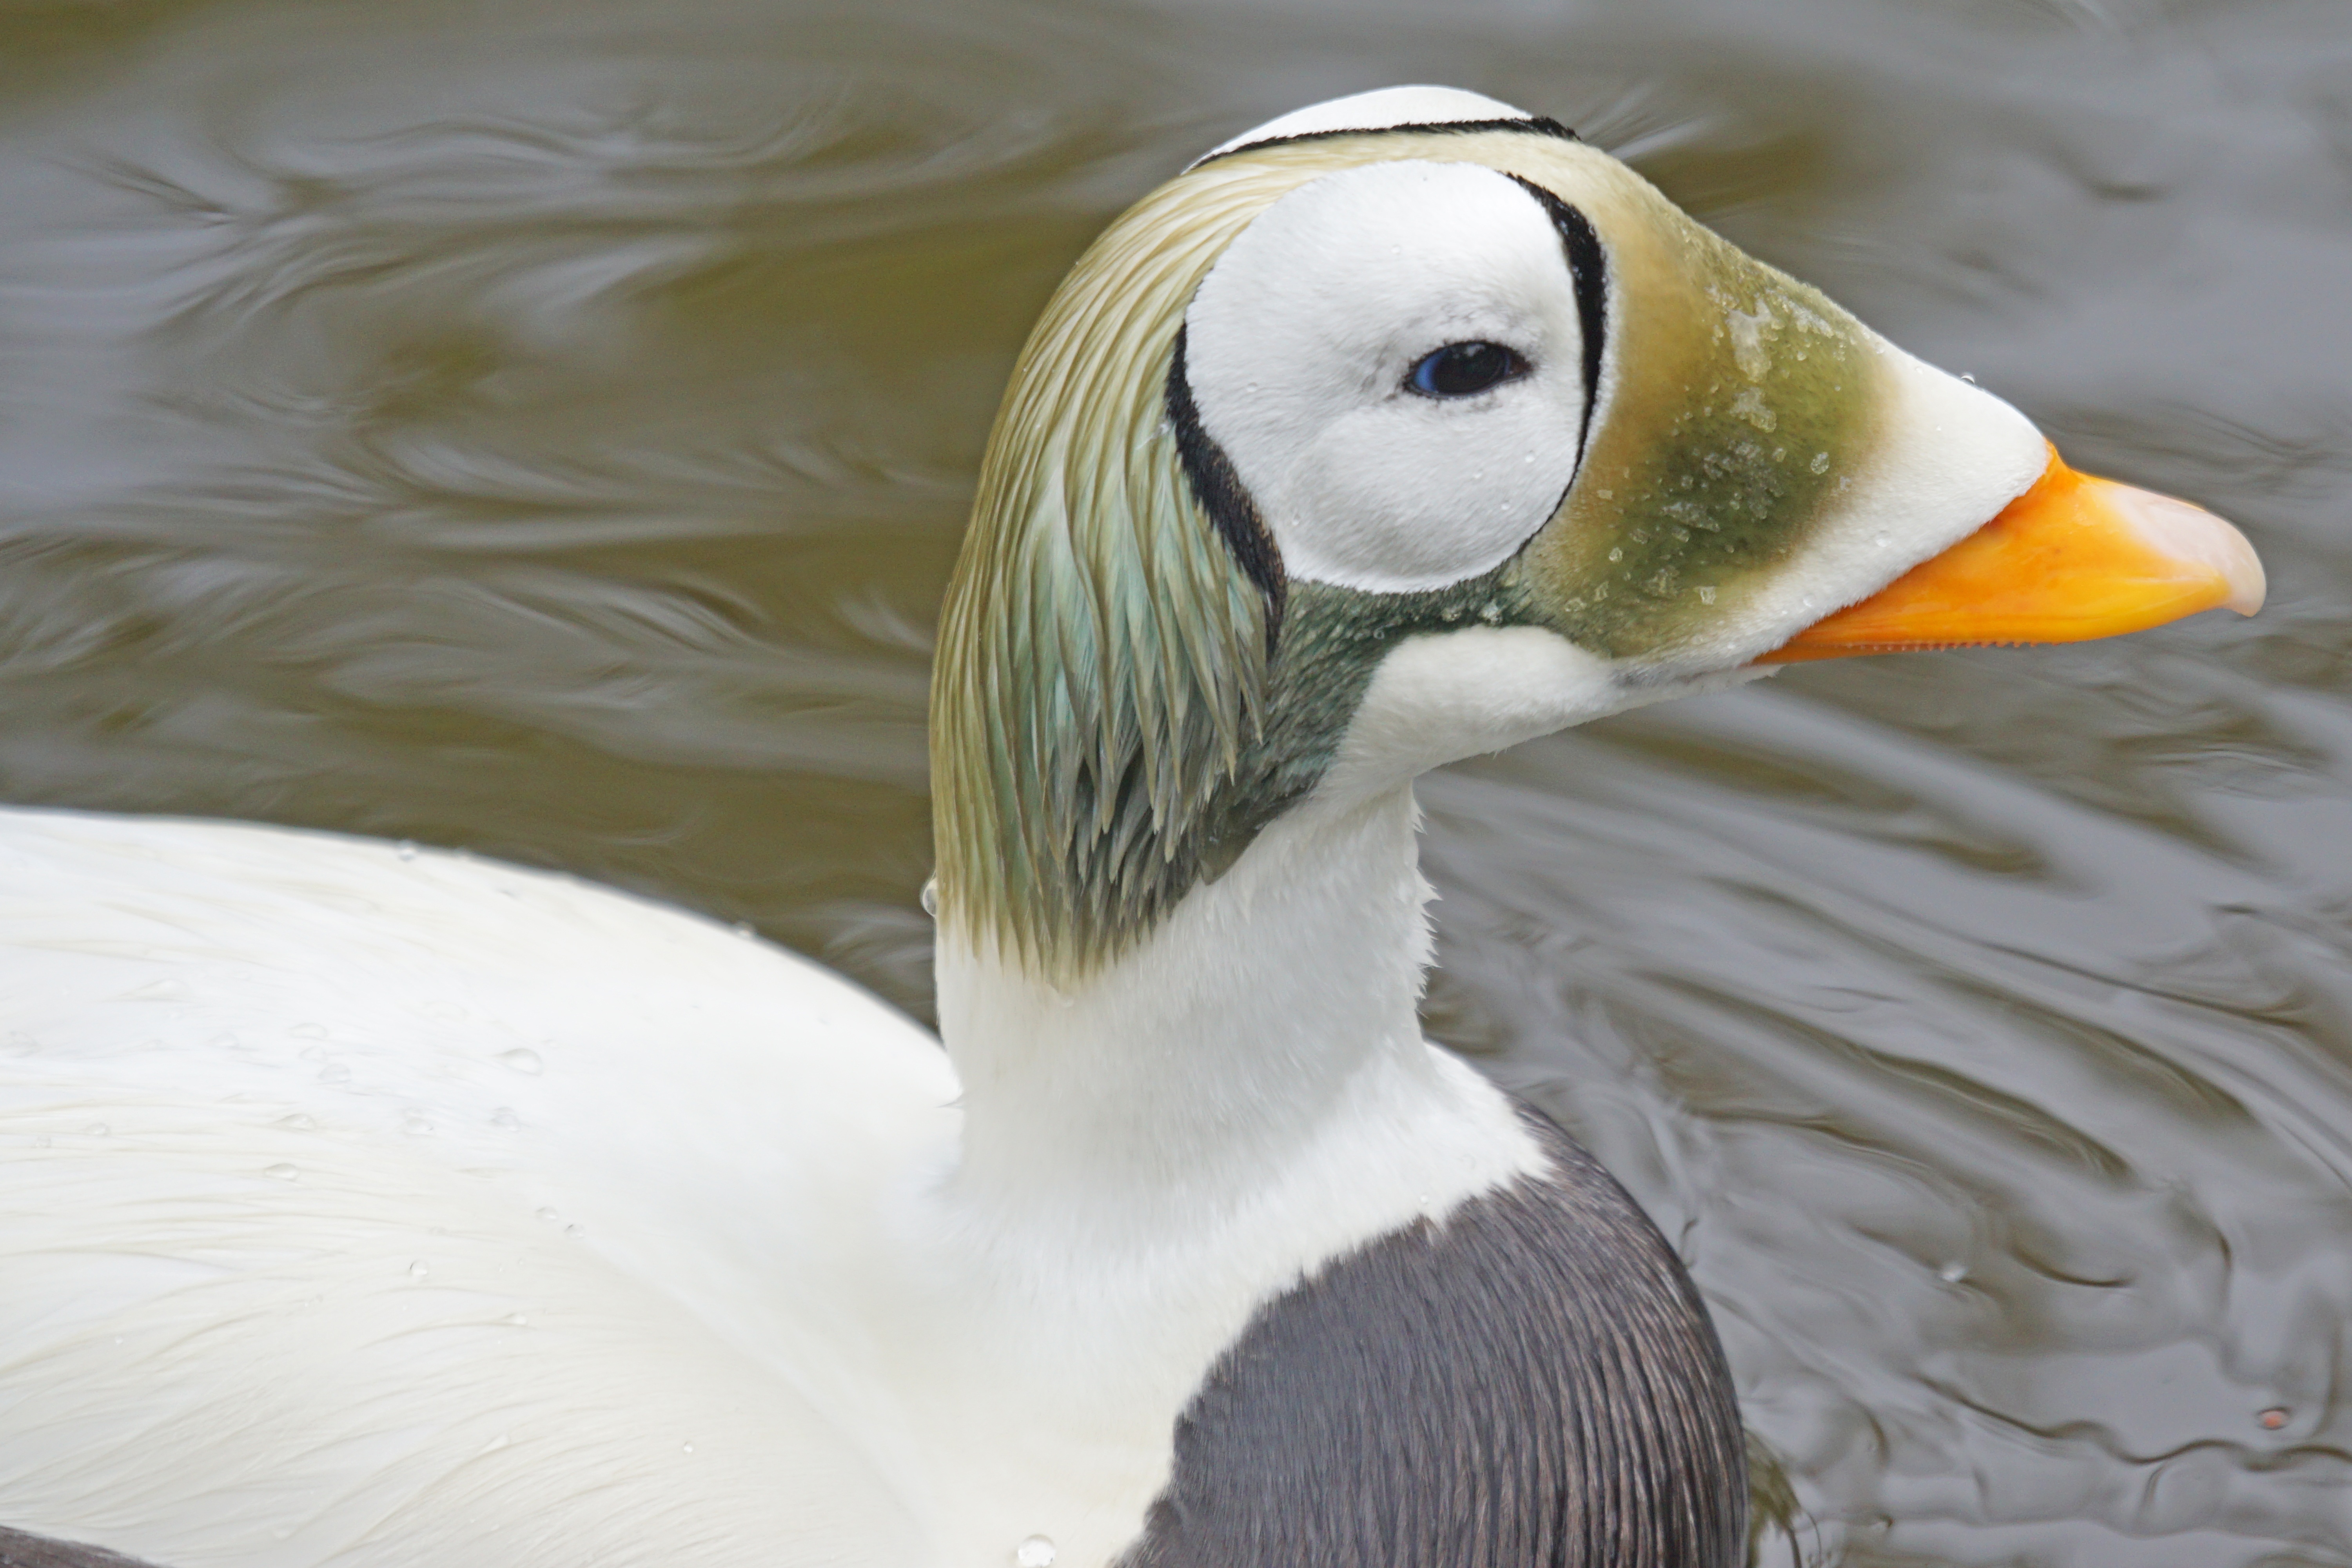
bird, wing, seabird, male, wildlife, portrait, beak, fauna, duck, vertebrate, down, elegant, waterfowl, water bird, wildlife photography, magpie, warming, duck bird, plush head eider, somateria fischeri, ducks geese and swans